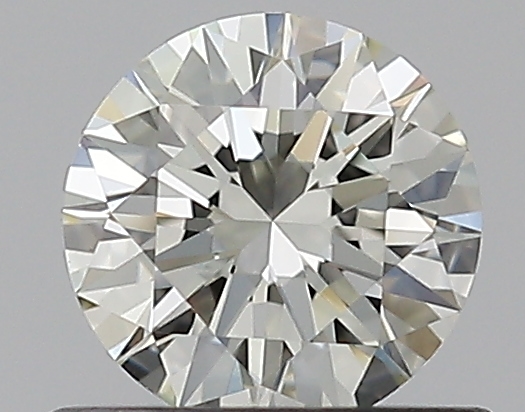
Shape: round
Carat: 0.51
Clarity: VVS1
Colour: L
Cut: EX
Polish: EX
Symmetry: EX
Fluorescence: F
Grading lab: GIA
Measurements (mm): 5.18 x 5.22 x 3.15